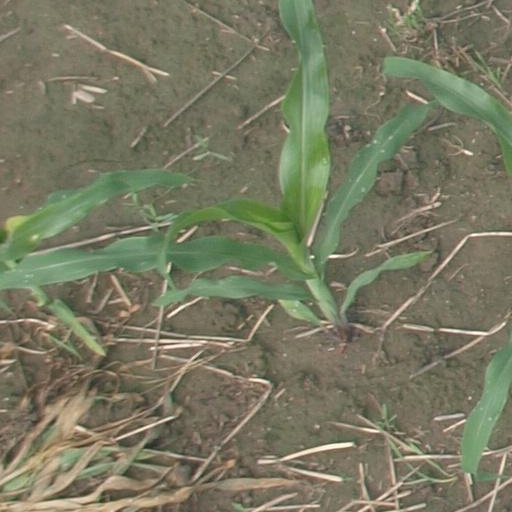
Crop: maize; corn